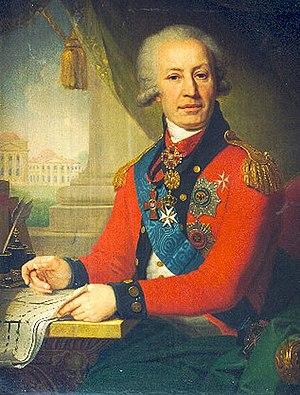
Liste chronologique des membres du Conseil d'État de l'Empire russe du 3 mars 1801 au 17 avril 1906.
Liste des ministres des Finances de la Russie impériale :